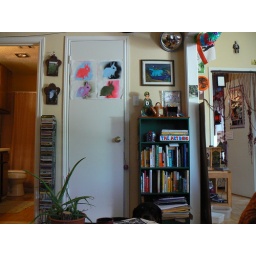
view of den, my bathroom on left, bedroom door far right, craft closet in between. taken from opposite wall.